List of birds of Zambia

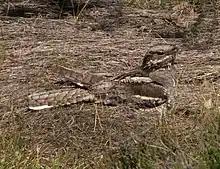
The Eurasian nightjar ("Caprimulgus europaeus") winters in Zambia.

Order: CaprimulgiformesFamily: Caprimulgidae